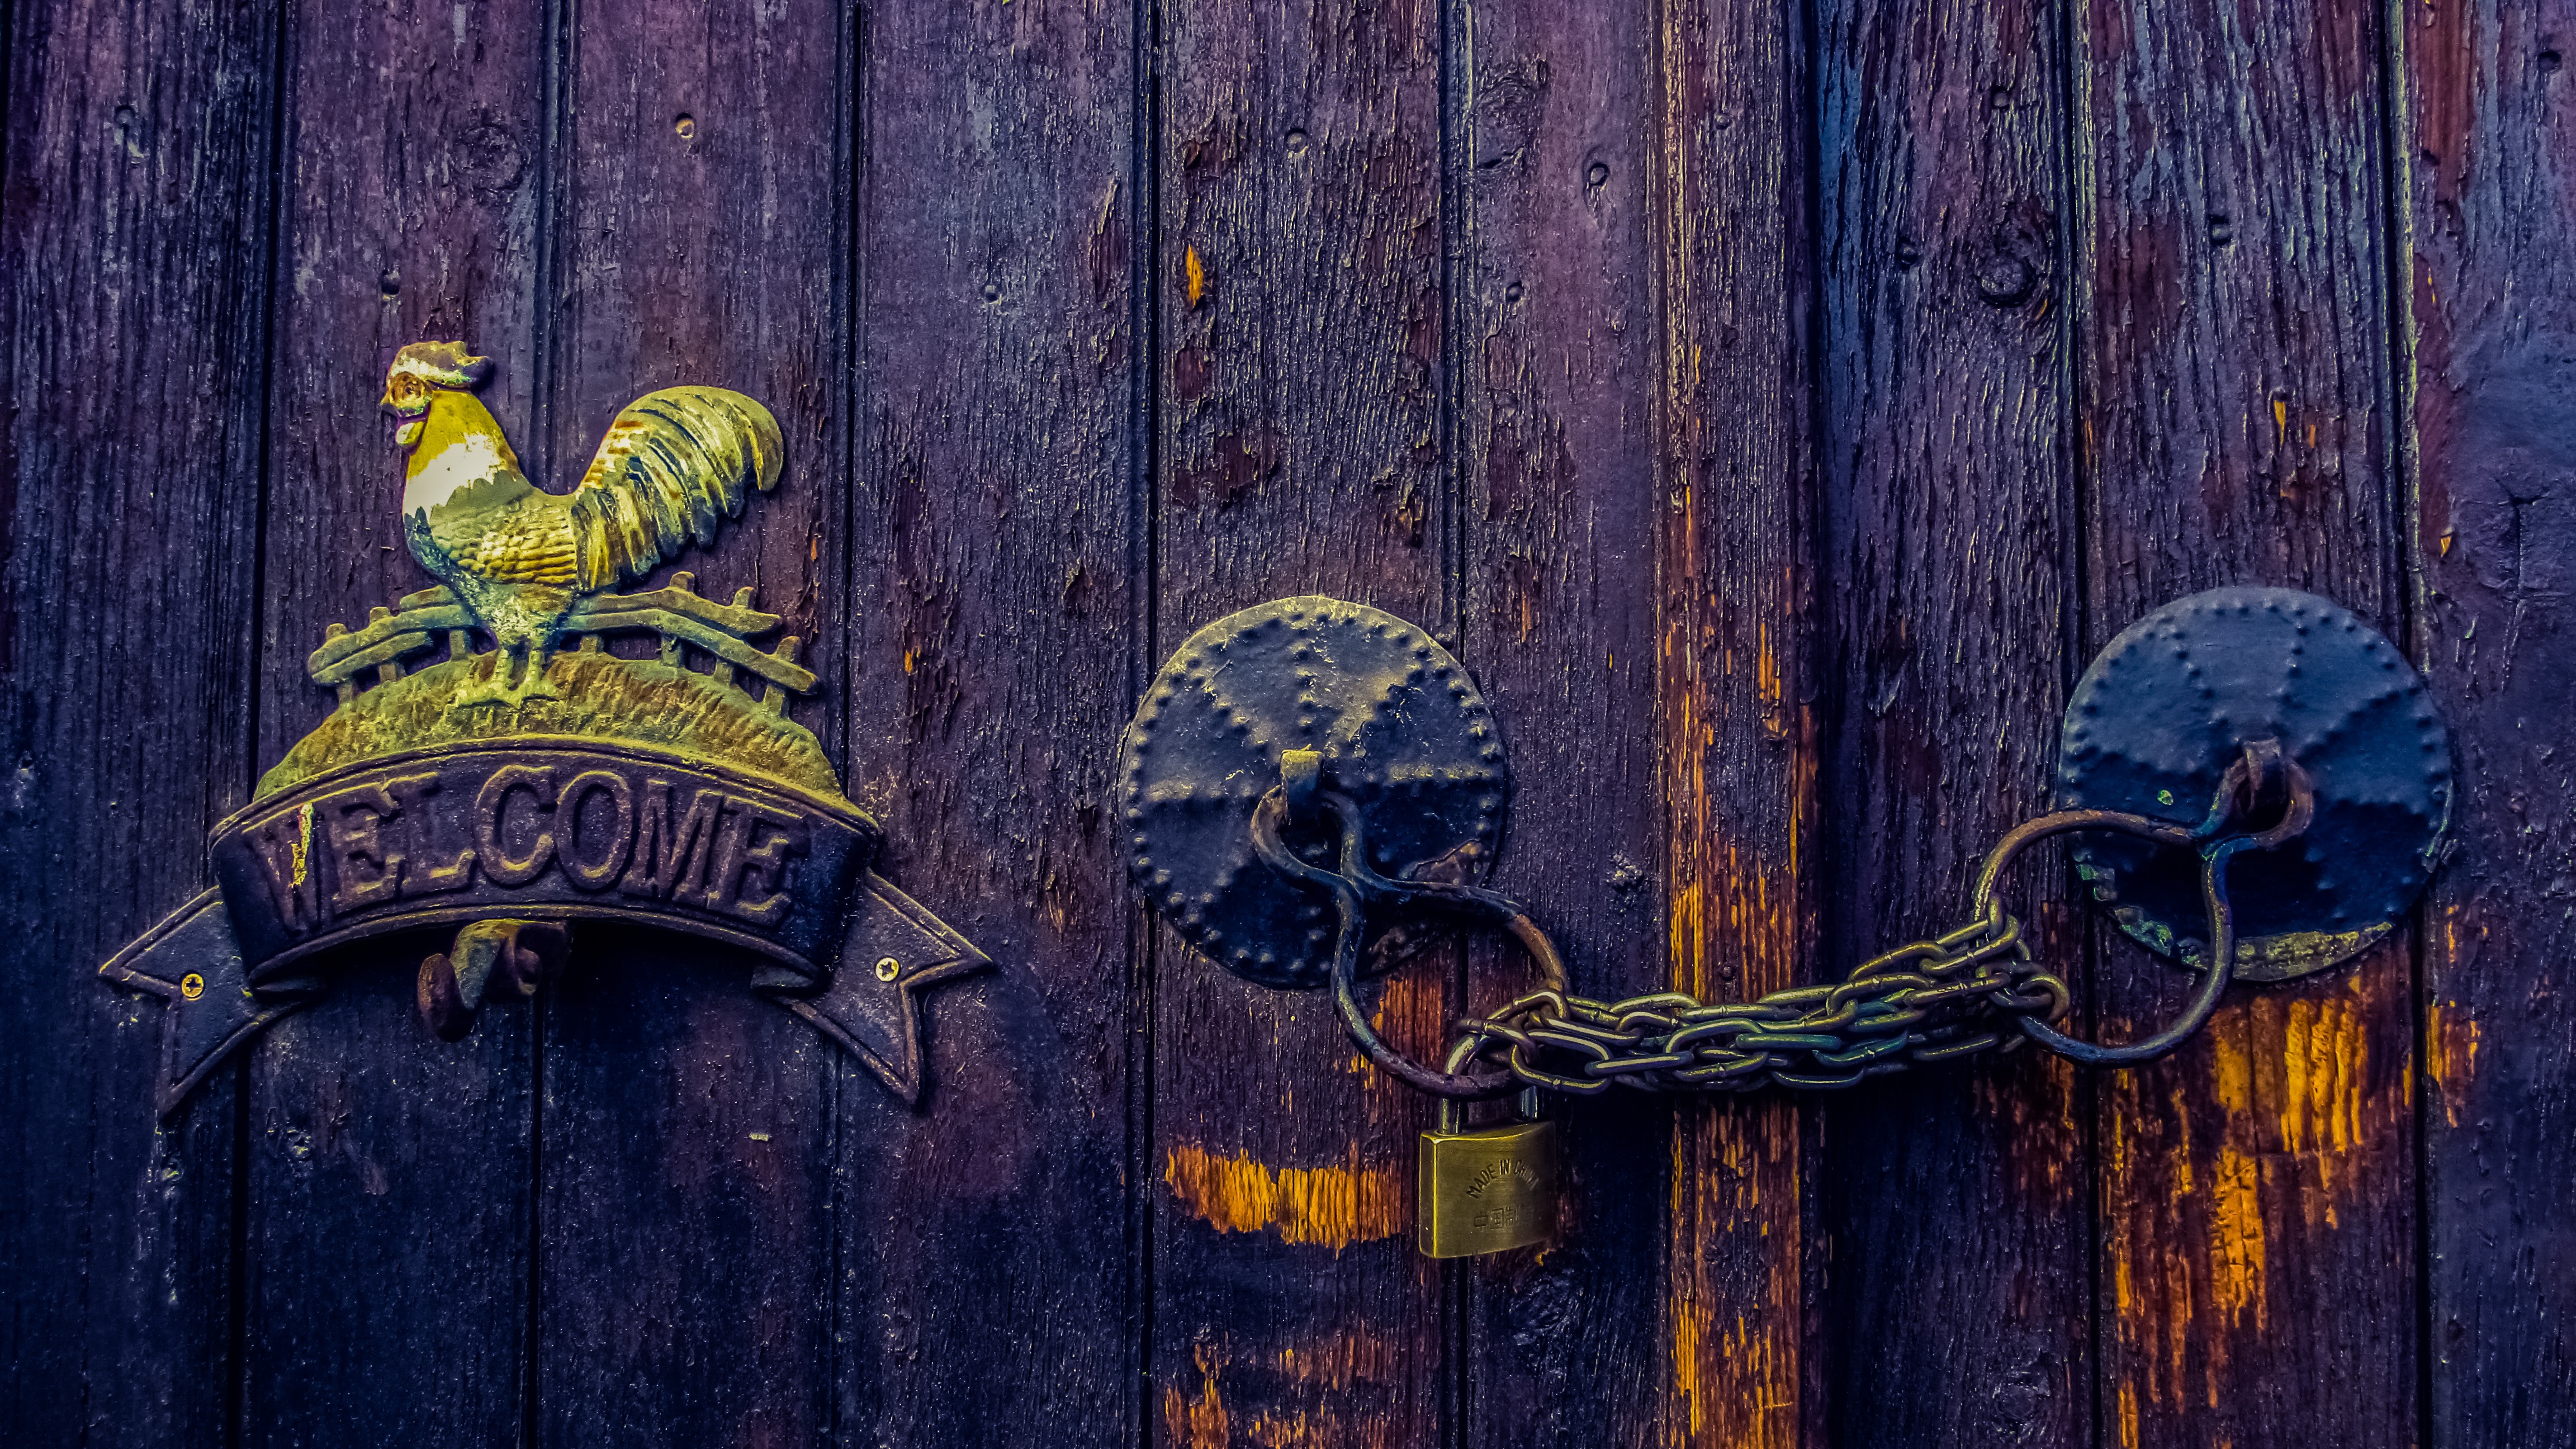
architecture, wood, texture, chain, entrance, color, blue, door, painting, handle, padlock, old house, art, welcome sign, wooden, lock, traditional, cyprus